French Prairie

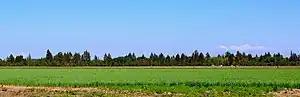
Looking northeast toward Mount Hood (left)

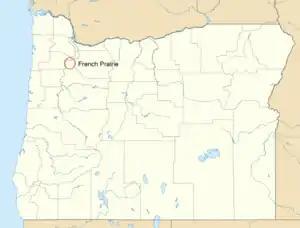
Location of the French Prairie in Oregon

French Prairie is located in Marion County, Oregon, United States, in the Willamette Valley between the Willamette River and the Pudding River, north of Salem. The prairie area roughly corresponds to the traditional land of the Kalapuya people much decimated by pandemics during the 1830s. The fertile land would become highly contended for. The area was subsequently named after some of the earliest settlers of that part of the Oregon Country, French Canadian/Métis people who were mostly former employees of the Hudson's Bay Company.